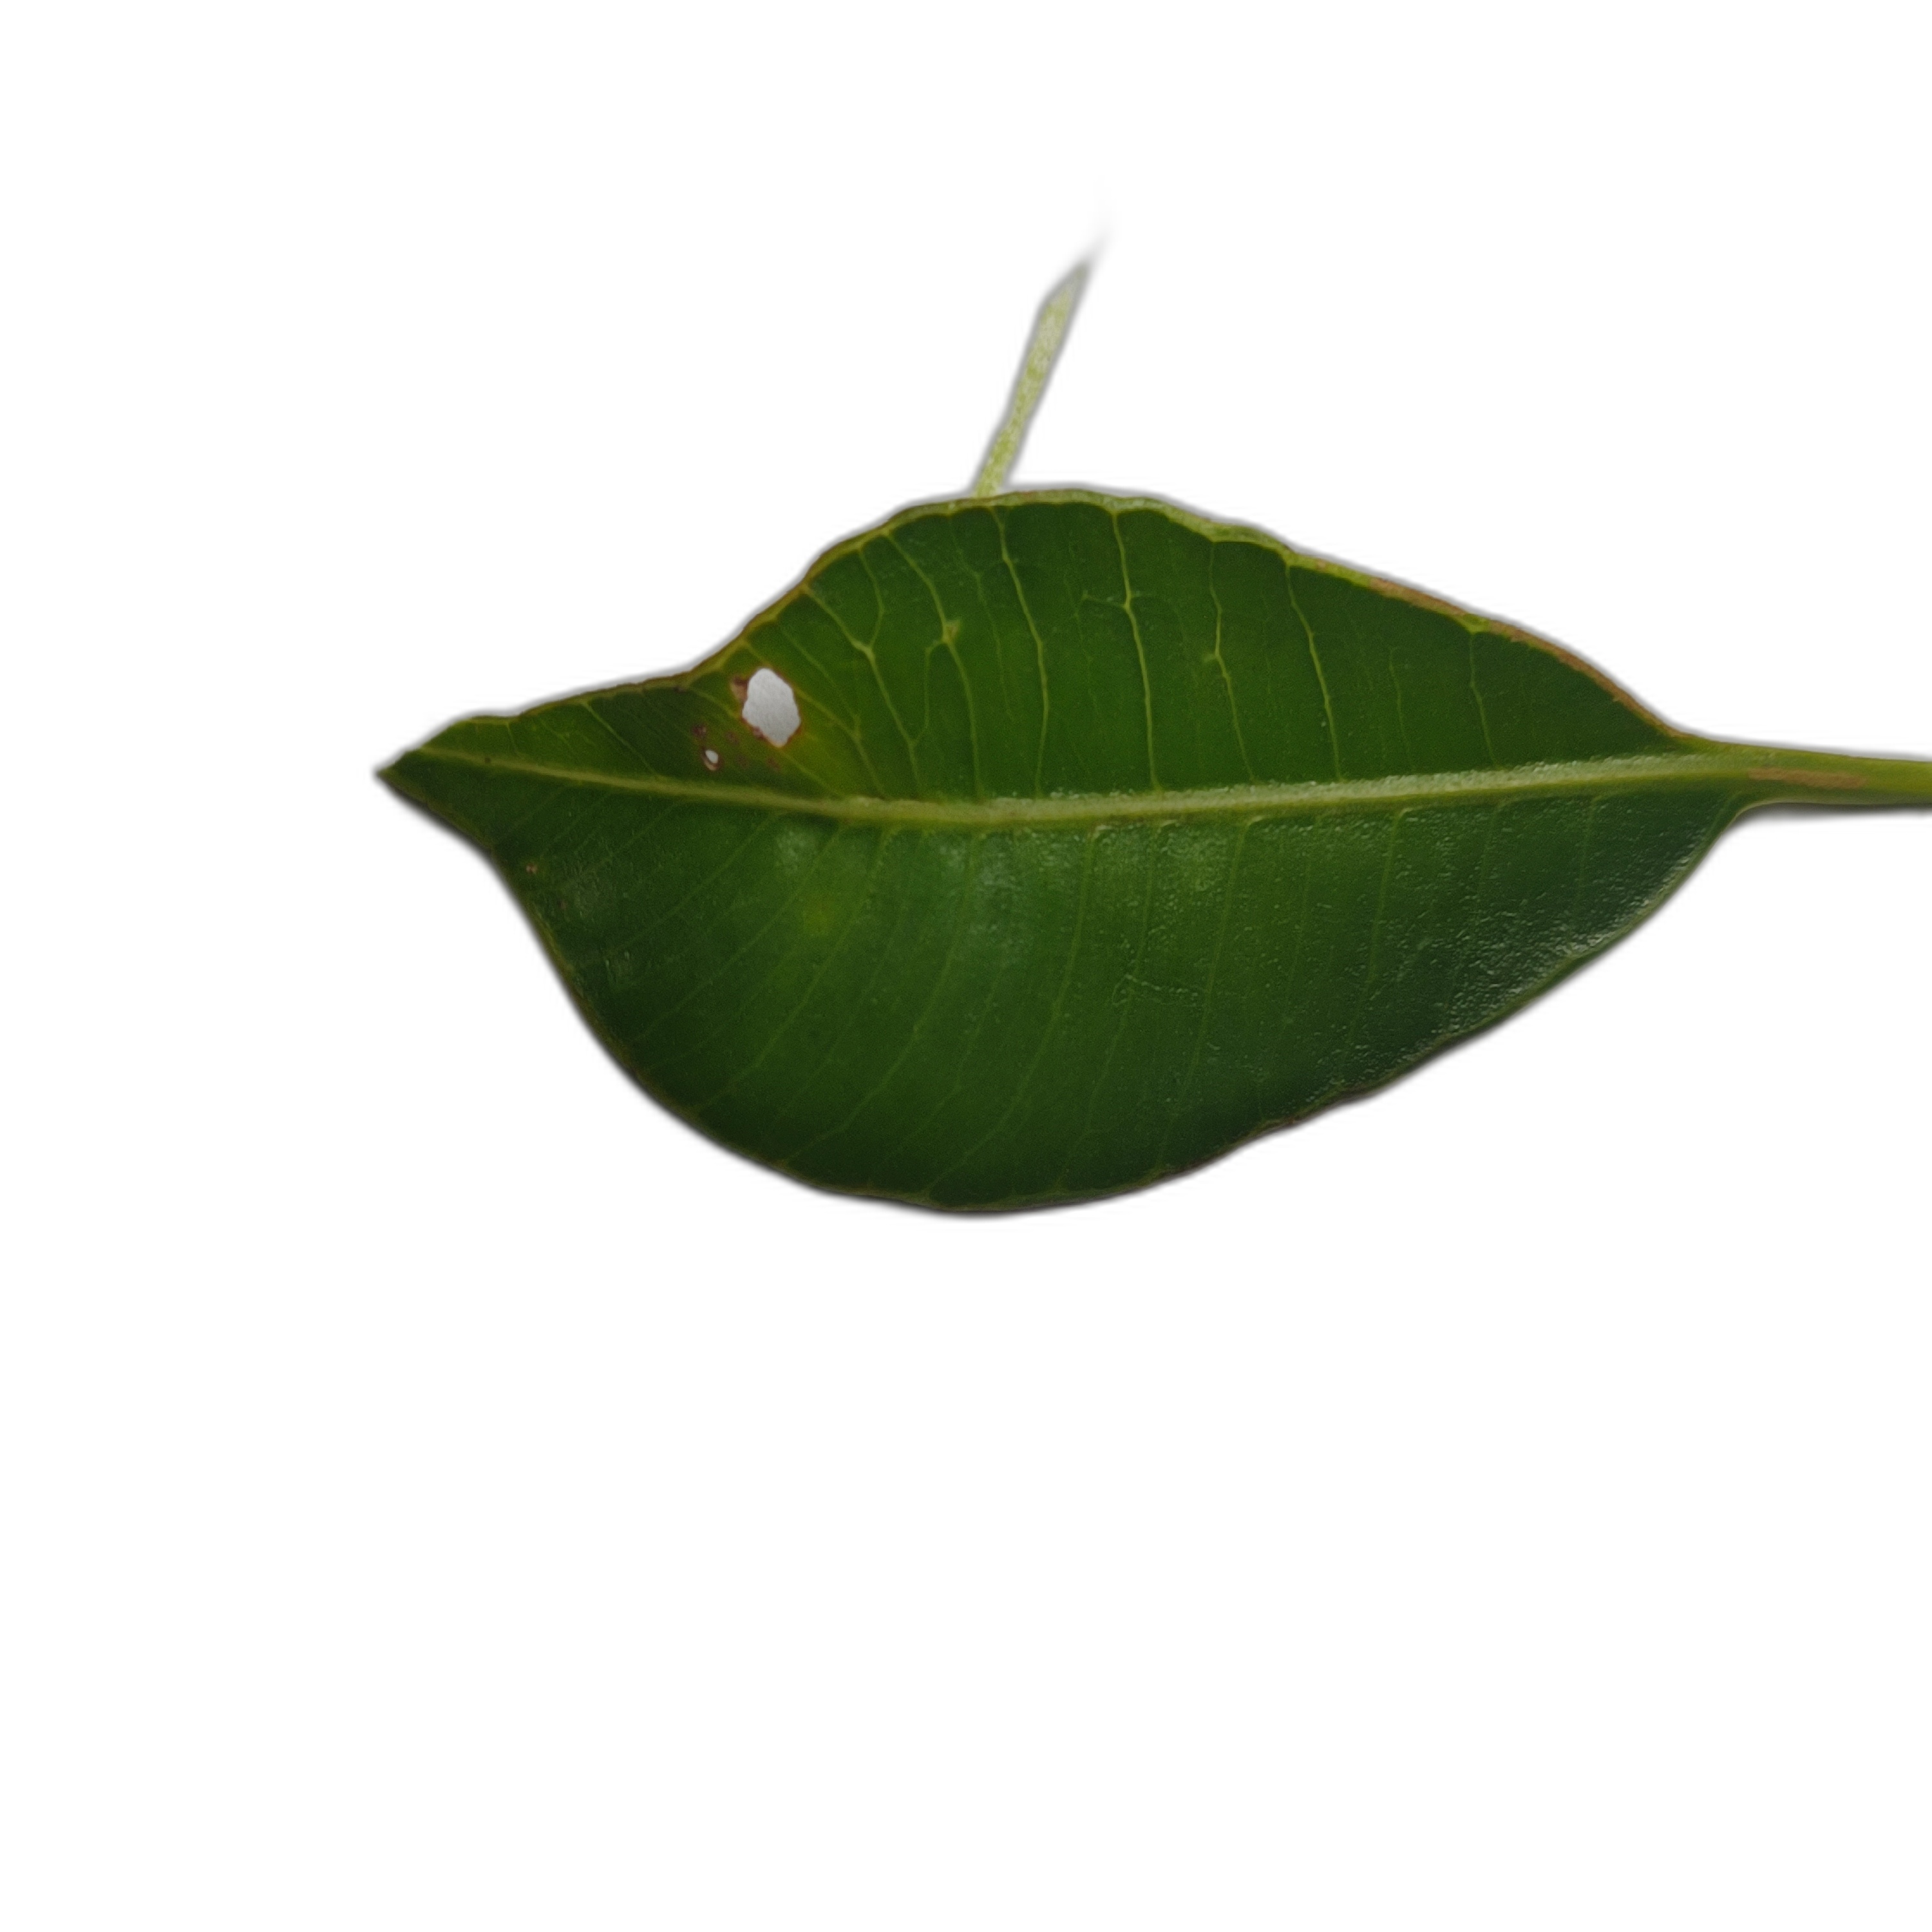
Label: healthy